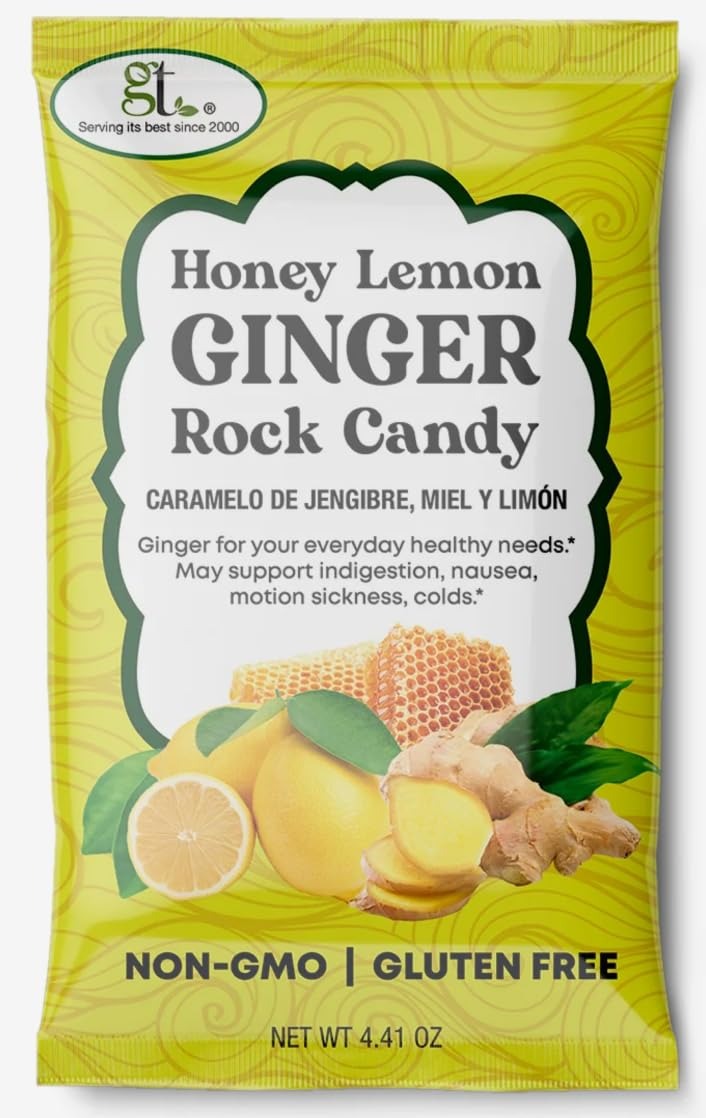
Item Name: GT Honey Lemon Ginger Rock Candy, 4.41 Ounce Bag, 6 Pack
Bullet Point 1: Sweet with a kick of Ginger
Bullet Point 2: 20 Calories per peice, 25 peices in a bag
Bullet Point 3: Ginger Extract, Honey Flavoring, Lemon Flavoring, Tartrazine, Glucose Syrup, Cane Sugar
Product Description: Ingredients: Glucose Syrup, Cane Sugar, Ginger Extract, Honey Flavoring, Lemon Flavoring, Tartrazine
Value: 6.0
Unit: Count

Price: 21.99